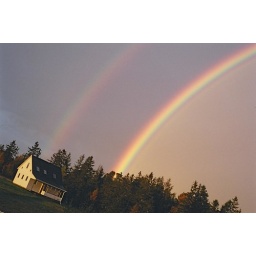
Rainbows over carriage house -- double the gold pots